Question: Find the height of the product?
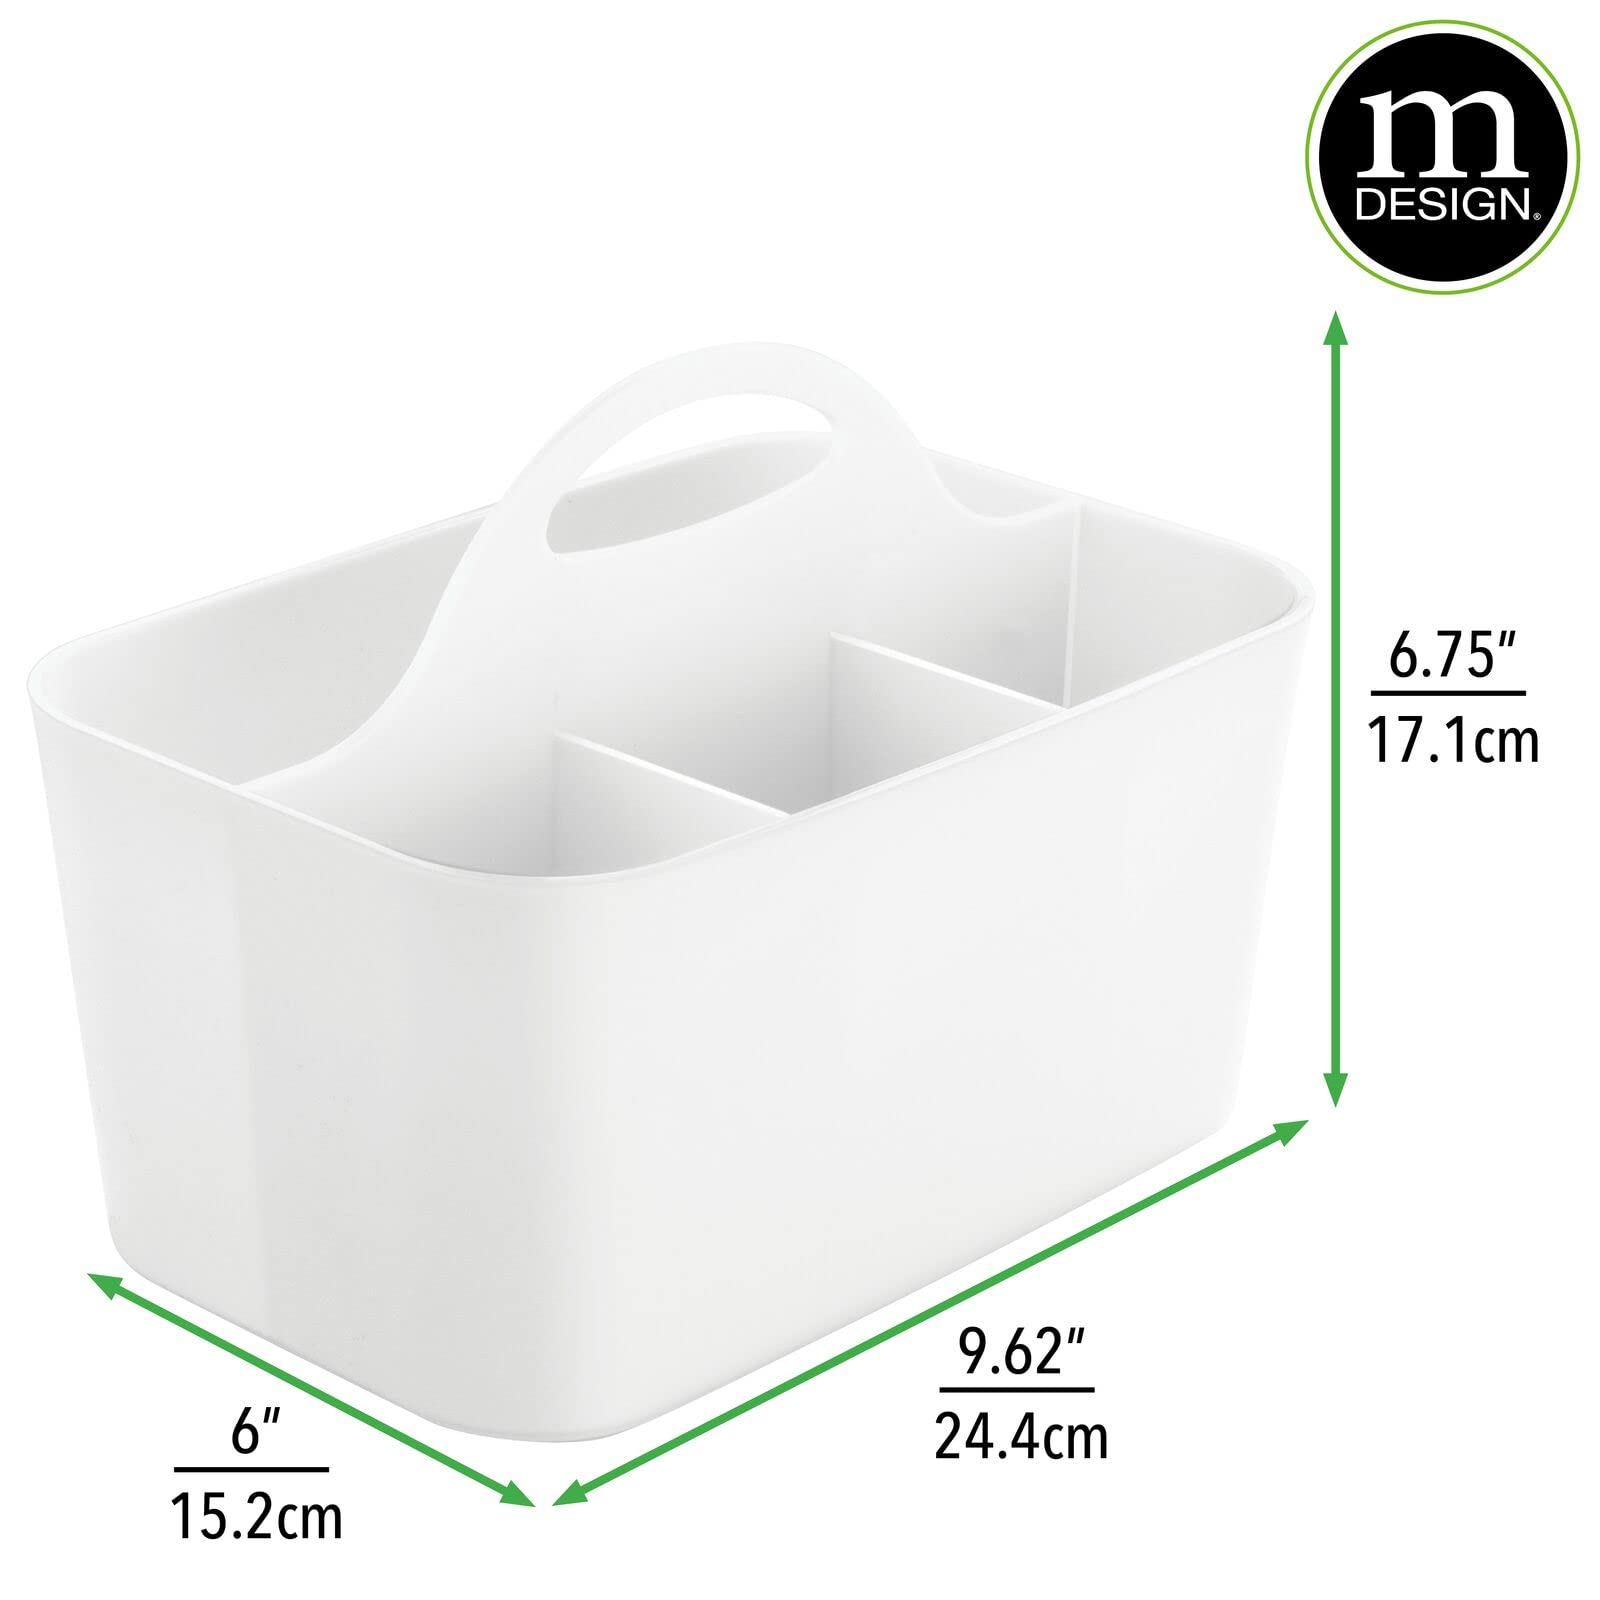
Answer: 17.1 centimetre